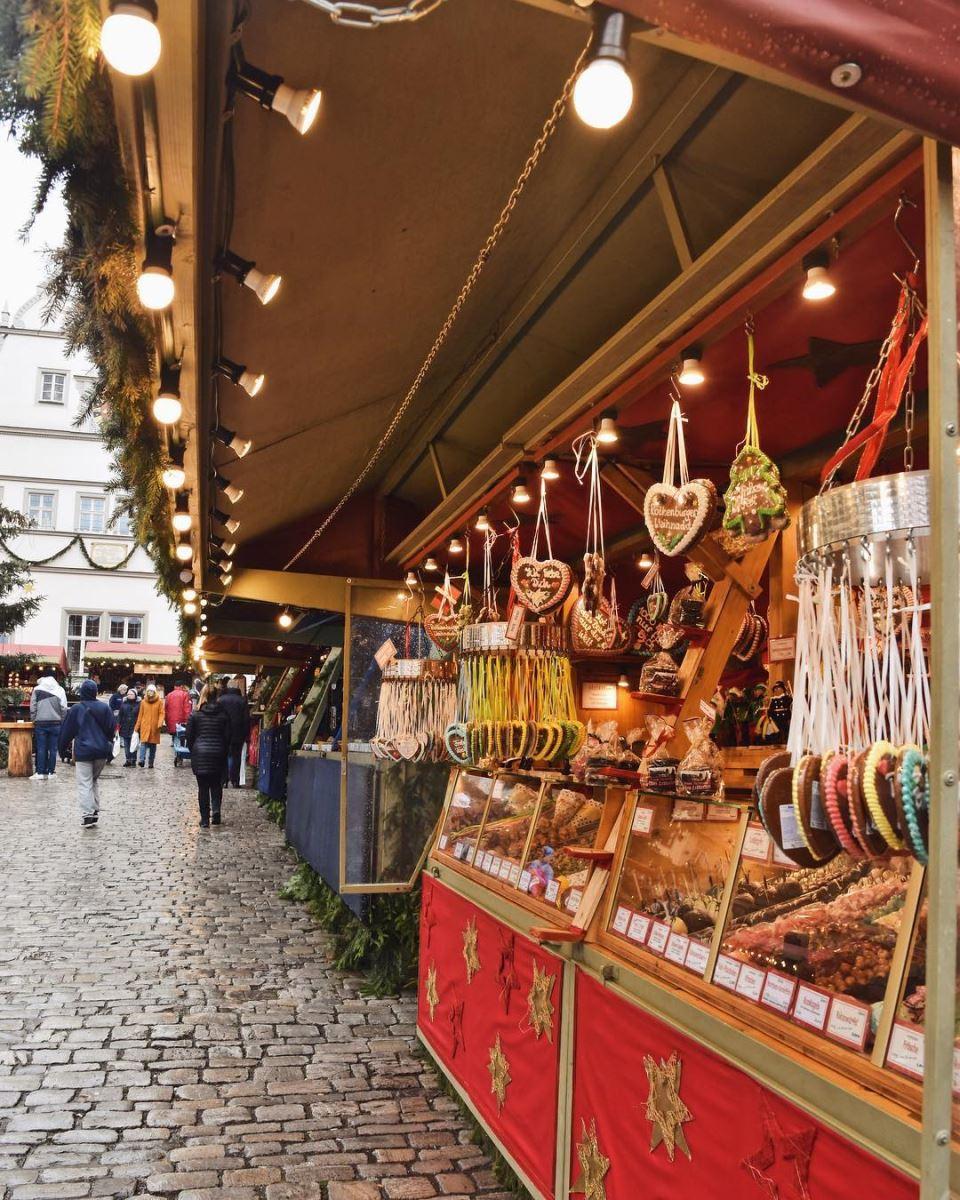
đây là khung cảnh xuất hiện ở một bên một quầy hàng đồ trang trí